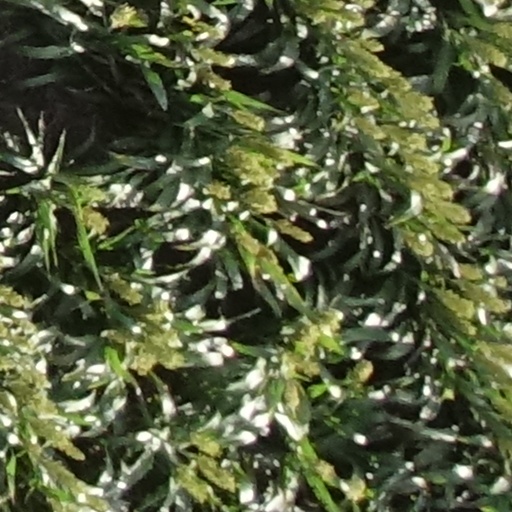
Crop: sorghum